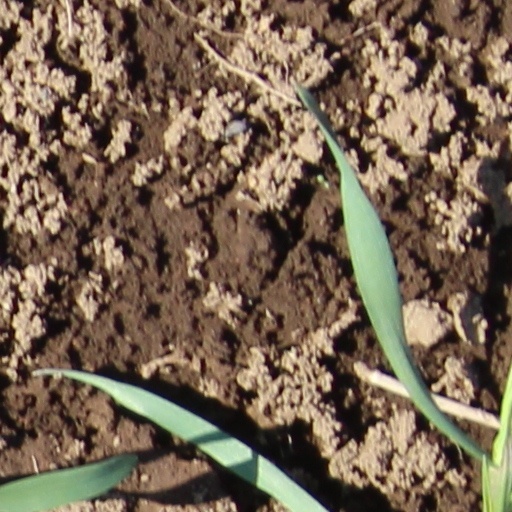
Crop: wheat